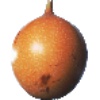
Label: Granadilla 1